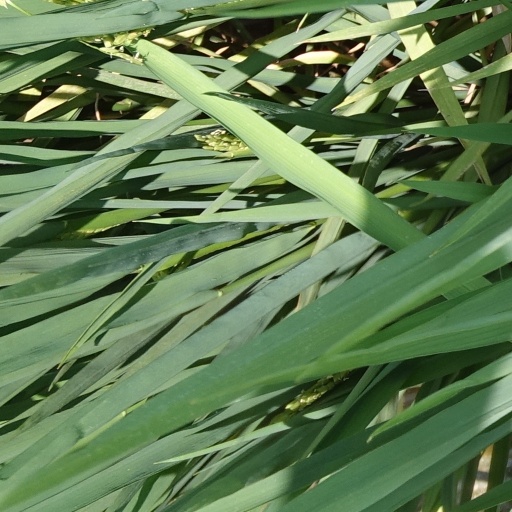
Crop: rice